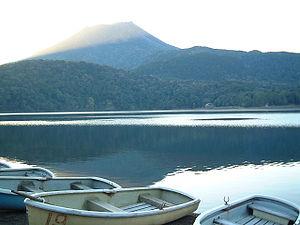
Le lac Miike se situe dans les villes de Takaharu et Miyakonojō de la préfecture de Miyazaki.